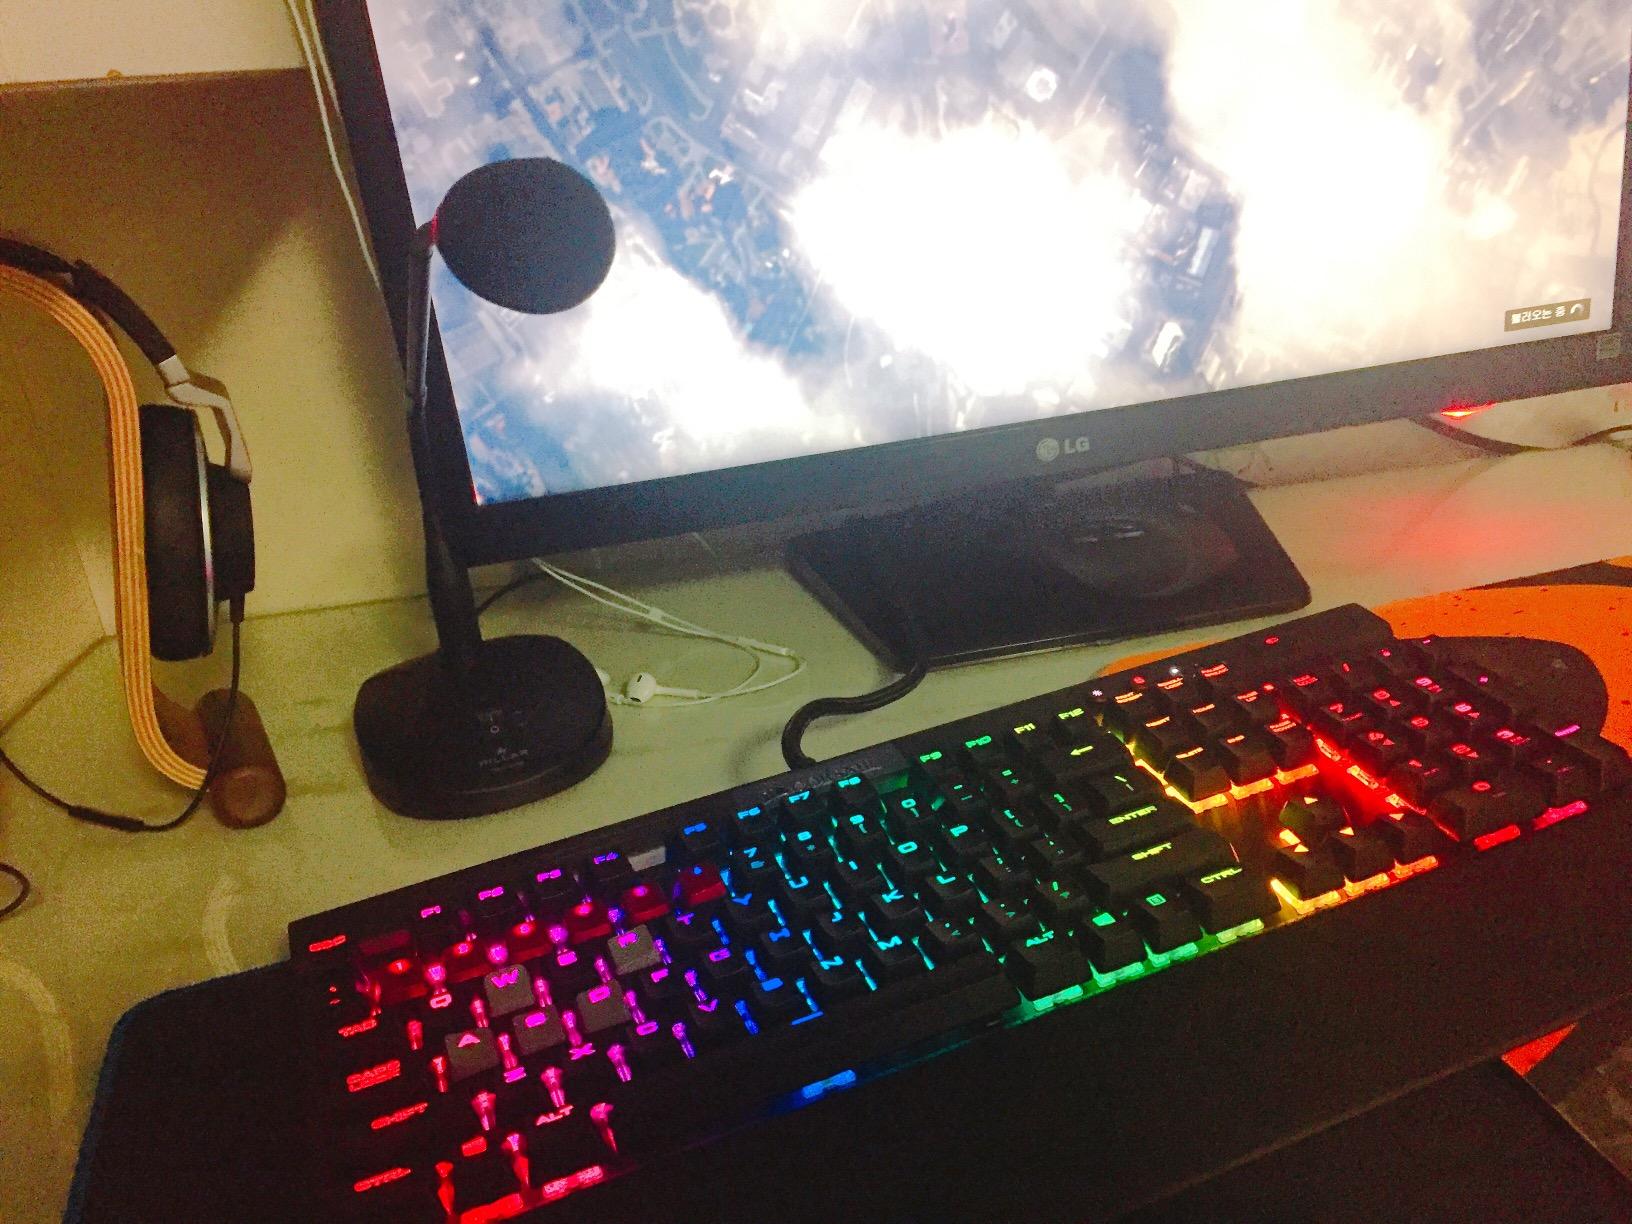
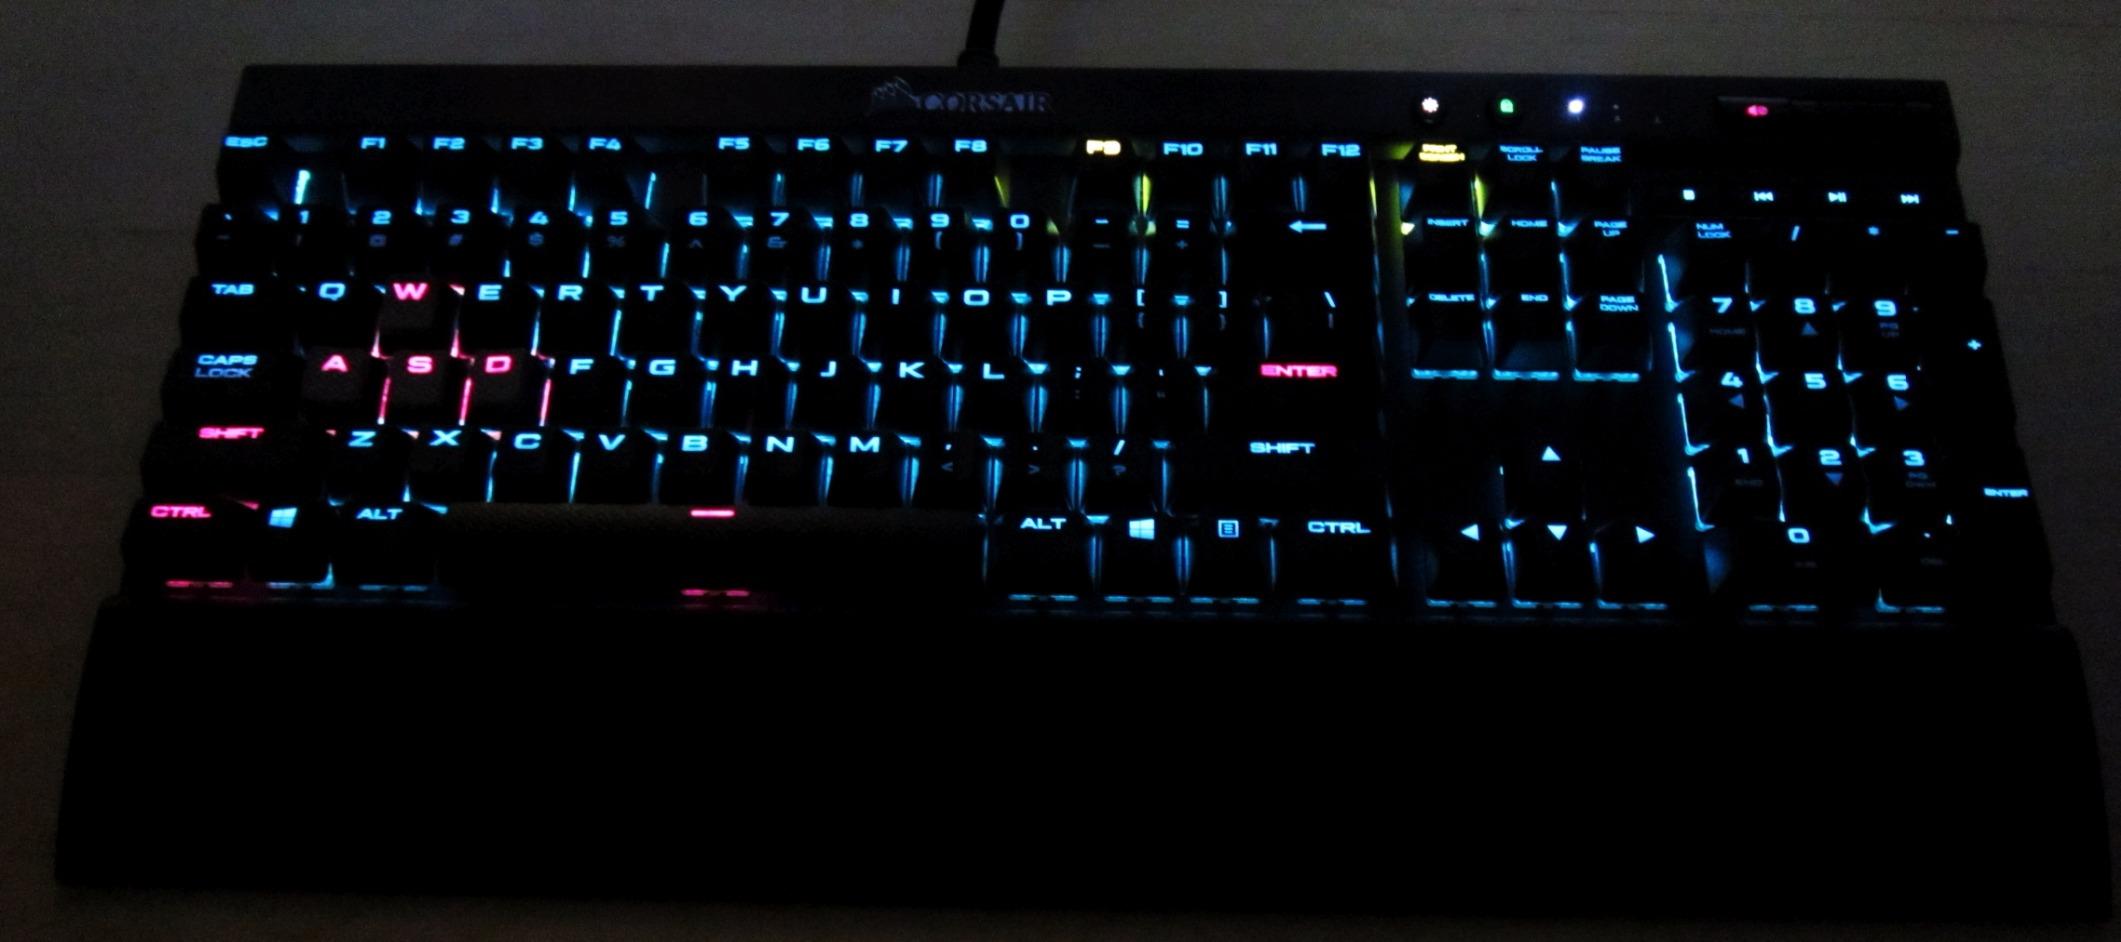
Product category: keyboard
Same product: yes